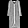
Label: Dress